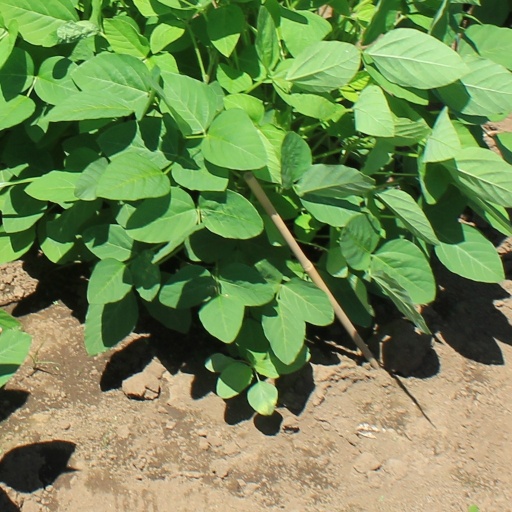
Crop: soybean